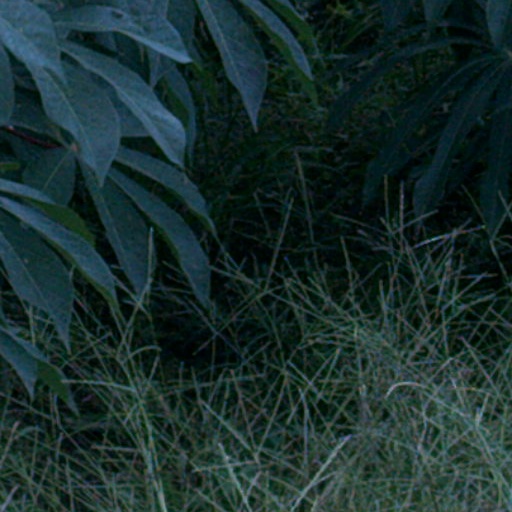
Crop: cassava